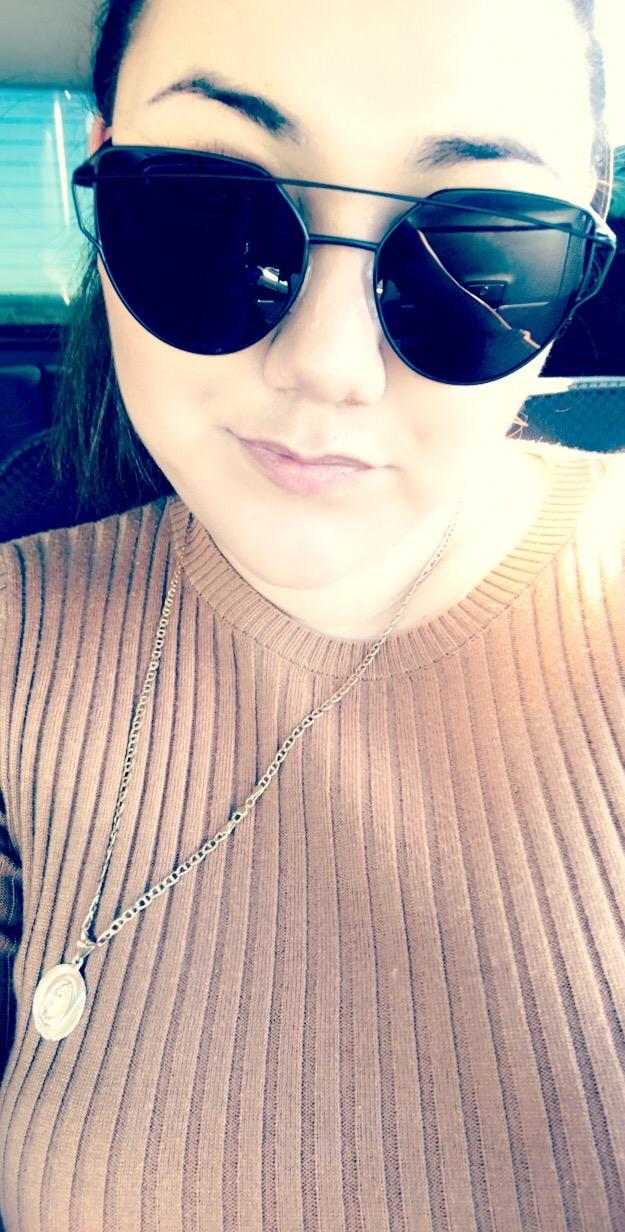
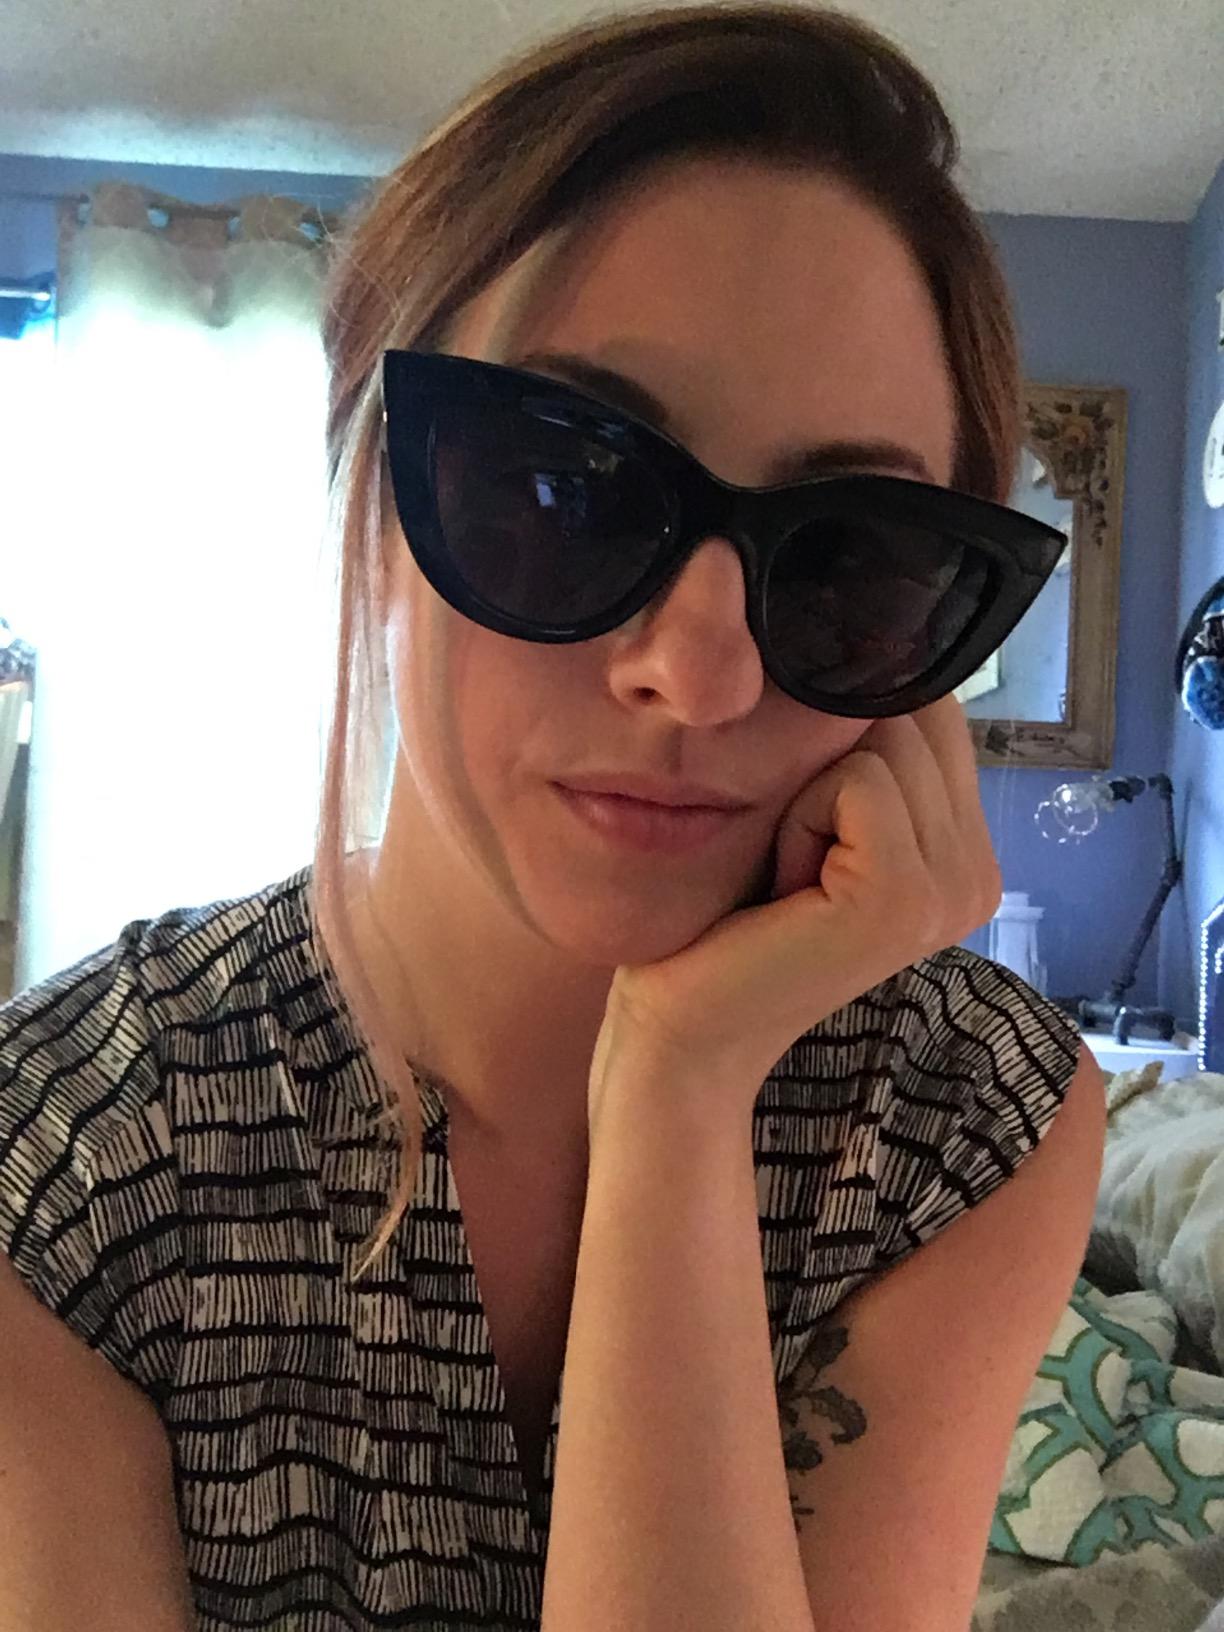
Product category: accessories_sunglasses
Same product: no